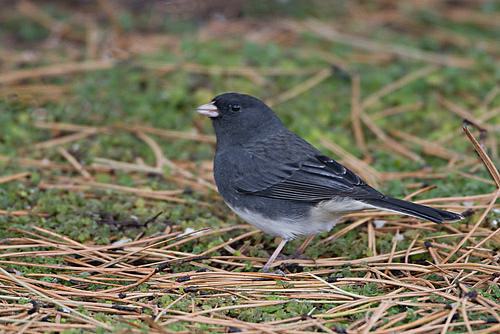
A photo of a dark eyed junco